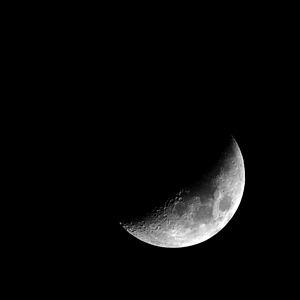
Eigigu ou Eguigu est une jeune fille, personnage de la mythologie nauruane. Humaine étant montée dans le ciel, elle devient l'épouse de Maramen, la Lune, astre auquel elle est associée.